Guillaume de Bellecombe

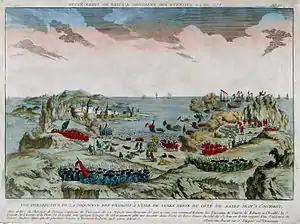
Perspective view of the French attack on Newfoundland near St. John's.

Guillaume Léonard de Bellecombe (20 February 1728 – 28 February 1792) was Governor General of Réunion, Saint-Domingue and Pondichéry, and a Republican revolutionary. According to most accounts he was born in 1728 in France.